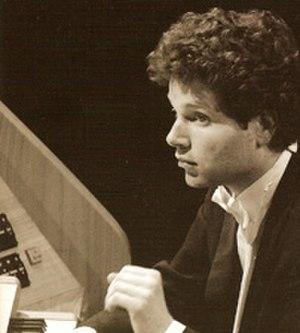
6 avril : la Symphonie nᵒ 10 de William Schuman, créée par le National Symphony Orchestra dirigé par Antal Doráti.
László Fassang, né le 12 février 1976 à Budapest, est un organiste et pianiste hongrois. Diplômé de l'Université de musique Franz-Liszt de Budapest et du Conservatoire national supérieur de musique et de danse de Paris, médaille d’or d’improvisation du Concours international d’orgue de Calgary et lauréat du Grand Prix de Chartres en interprétation.